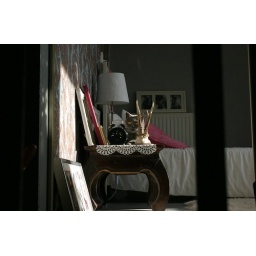
my cat sleeping in the spare room